Yekaterinburg Circus

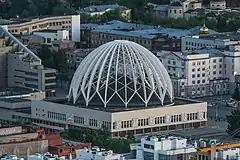
The circus, view from Vysotsky (skyscraper)

Yekaterinburg Circus is a circus building for 2,558 spectators in Yekaterinburg, Russia.